Shila Mehta

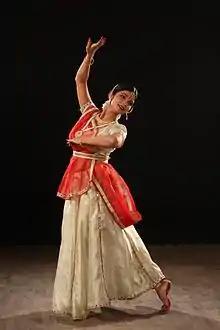
Shila Mehta performing Kathak

Shila Mehta is an Indian Classical dance artist, choreographer, teacher, and composer. Her background is firmly rooted in the North Indian form of Kathak, which she has taken to audiences across the globe including touring India, North America, Australia and Europe. Mehta is the founder of Nupur Zankar Academy of Performing Arts and Research Centre in Mumbai India, The institute is registered with the Indian Council for Cultural Relations in New Delhi.